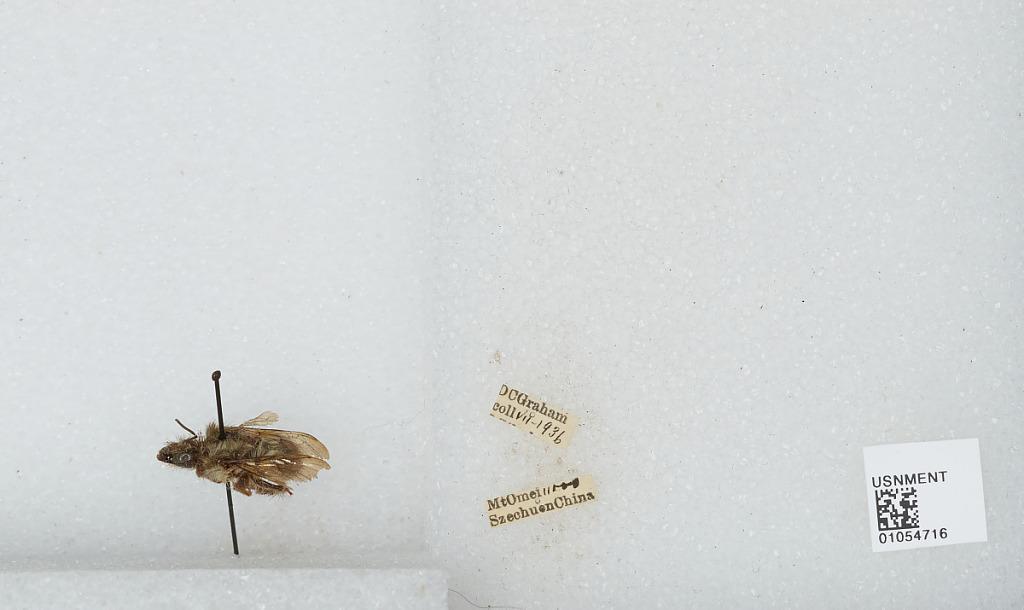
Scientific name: Bombus sp.
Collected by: D. Graham
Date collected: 1936-7-
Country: China
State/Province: Sichuan
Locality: Mount Emei